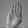
ASL letter: B